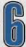
Number: 6